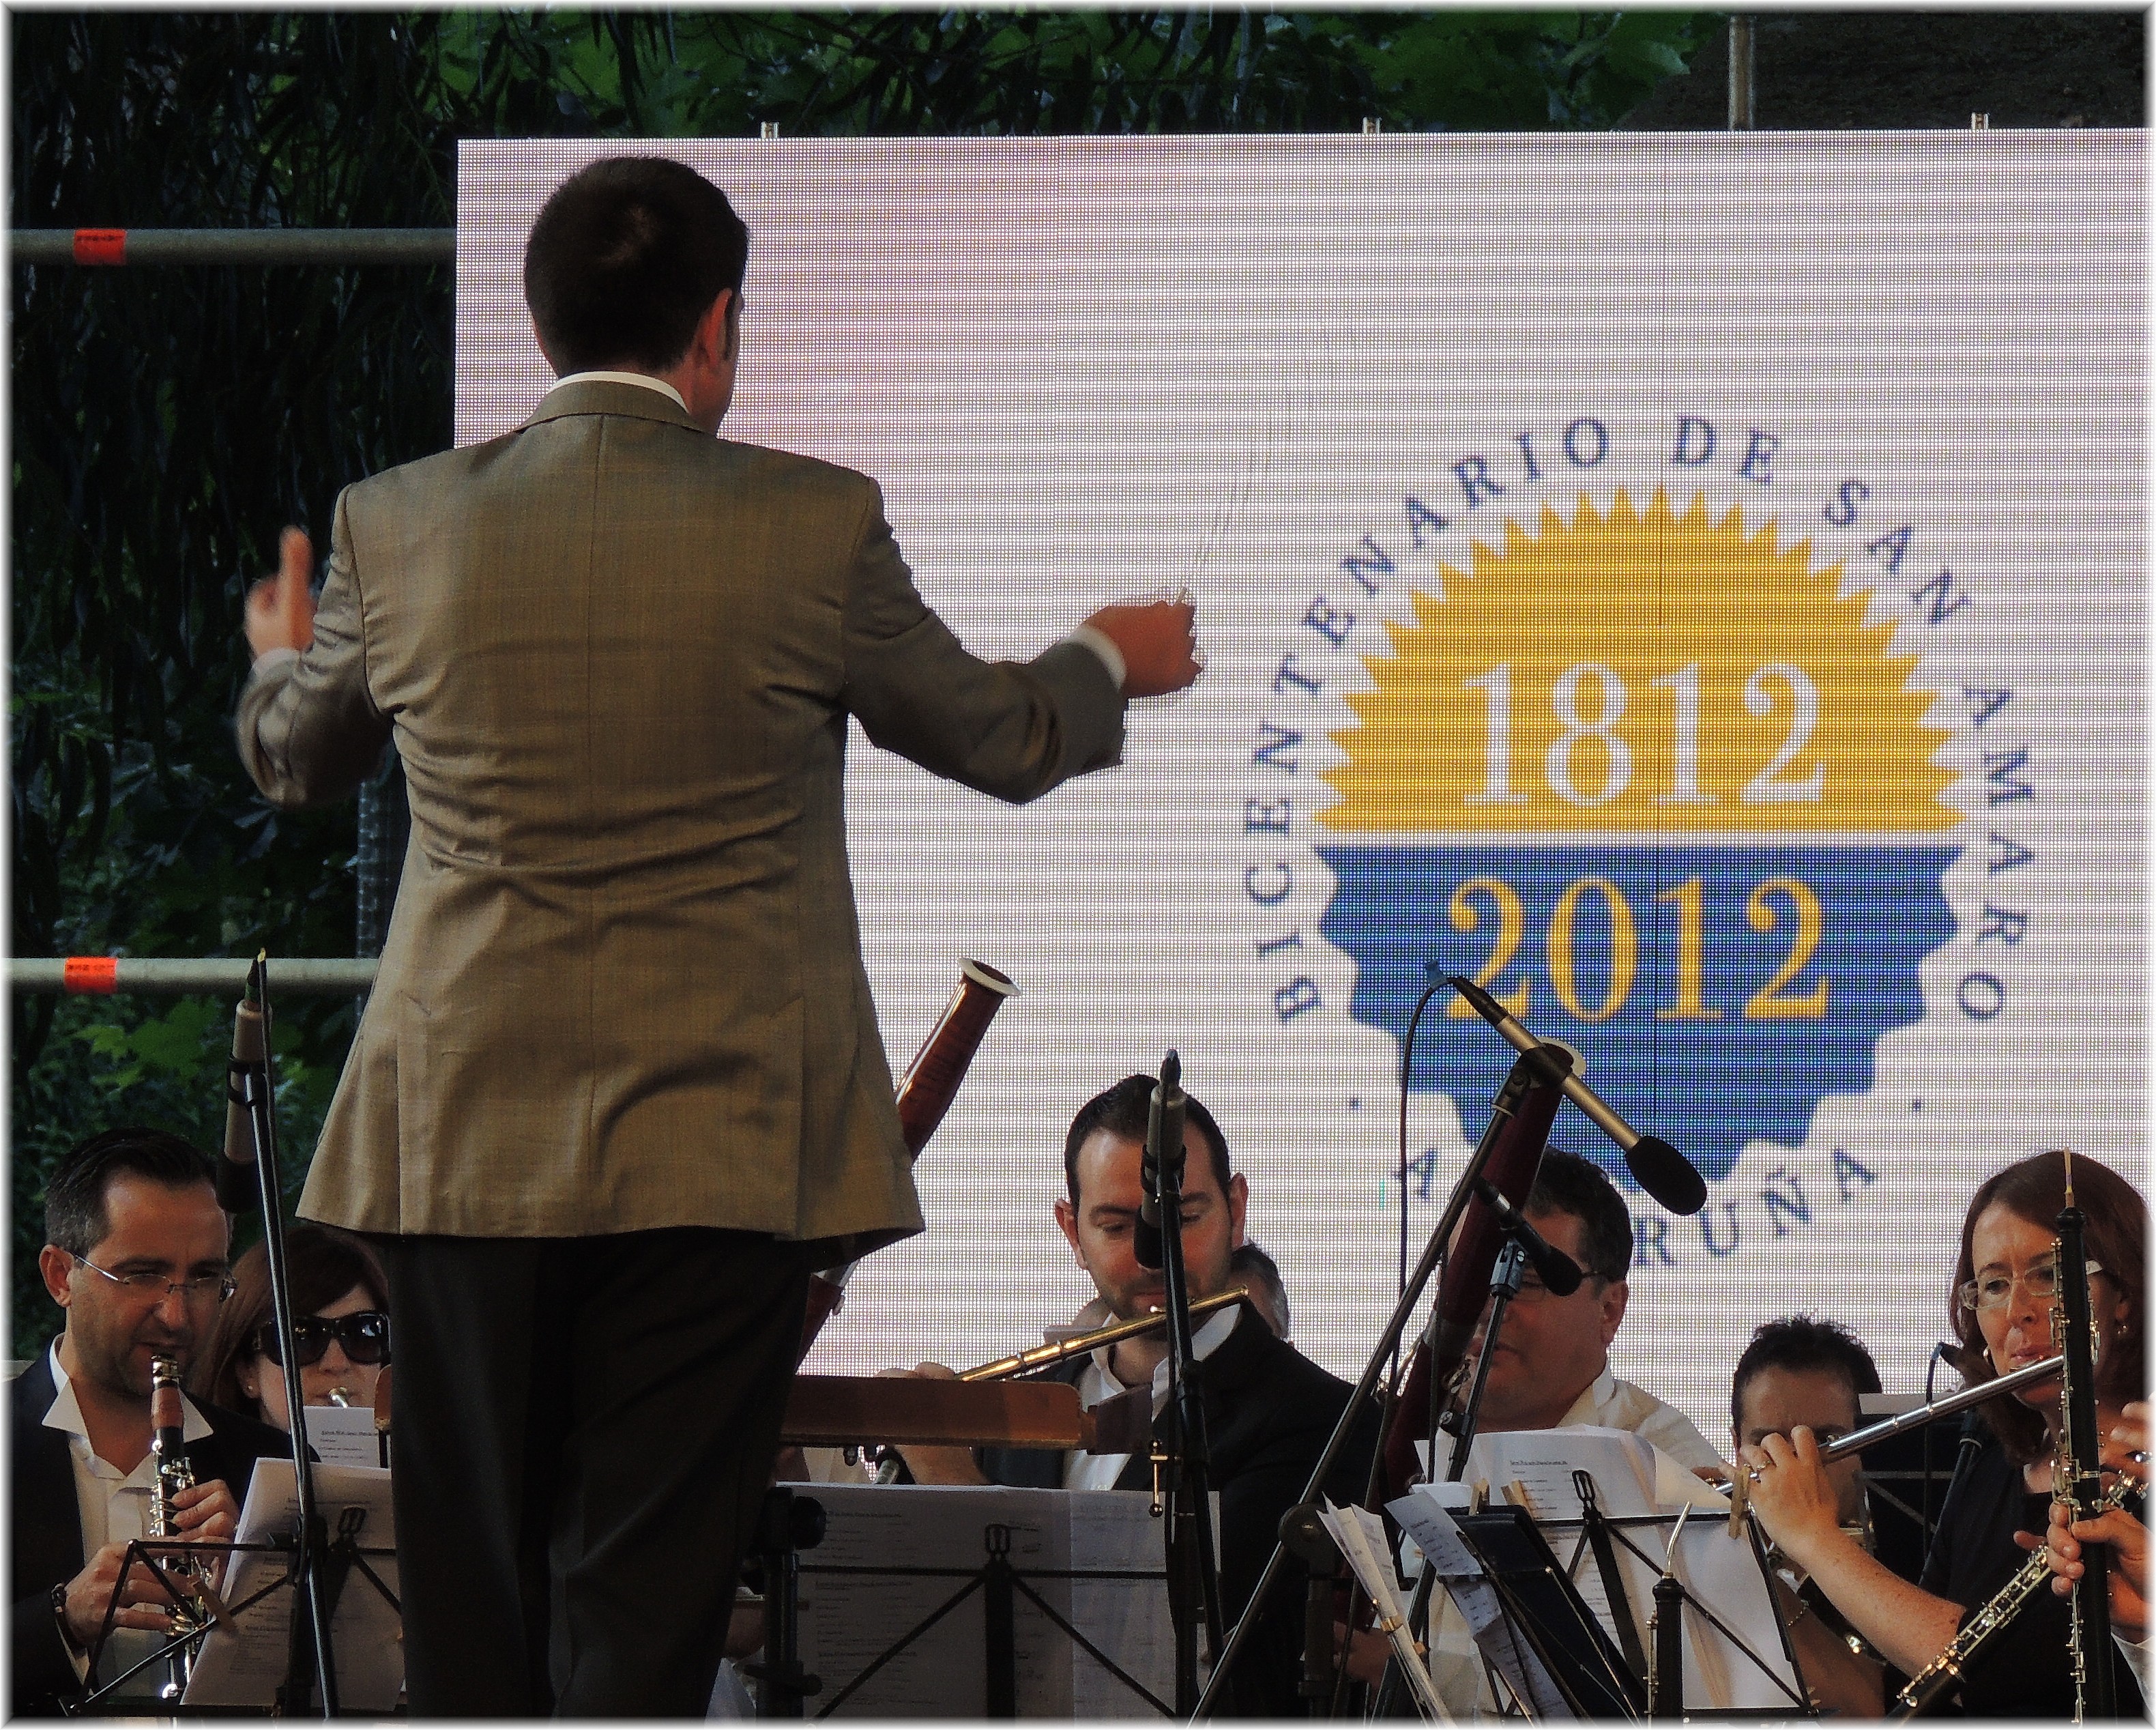
music, thegalaxy